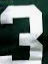
Number: 3